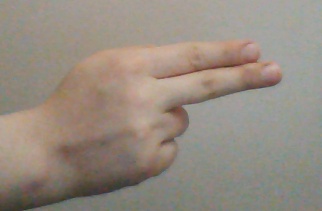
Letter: ain